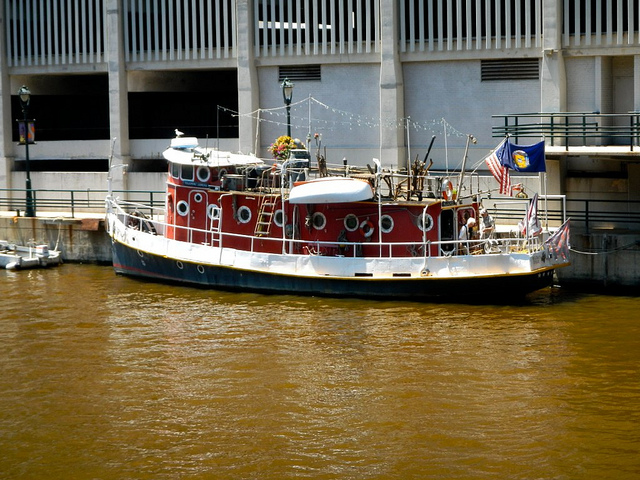
A boat dock near a building in dirty water.

Red and white tug boat moored at seawall.

A boat sitting on top of  green water.

A red and white boat is docked next to a building.

Decoratively painted tug boat on a muddy river.